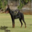
Label: dog